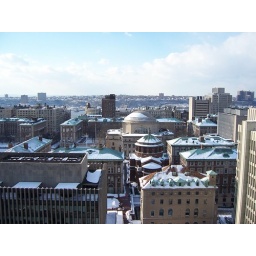
From the 20th floor of EC...a window was open in the lounge.